Sky position (RA, Dec in degrees): 1.563, 1.192
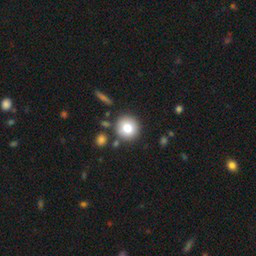
Galaxy morphology: Round Smooth Galaxies